Ryan McHenry

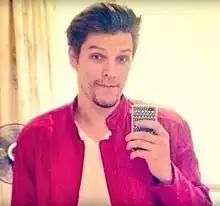

Ryan McHenry (13 December 1987 – 2 May 2015) was a Scottish film director best known for the film "Zombie Musical" in which he received a nomination for the Best Director accolade at the 2011 British Academy Scotland New Talent Awards.